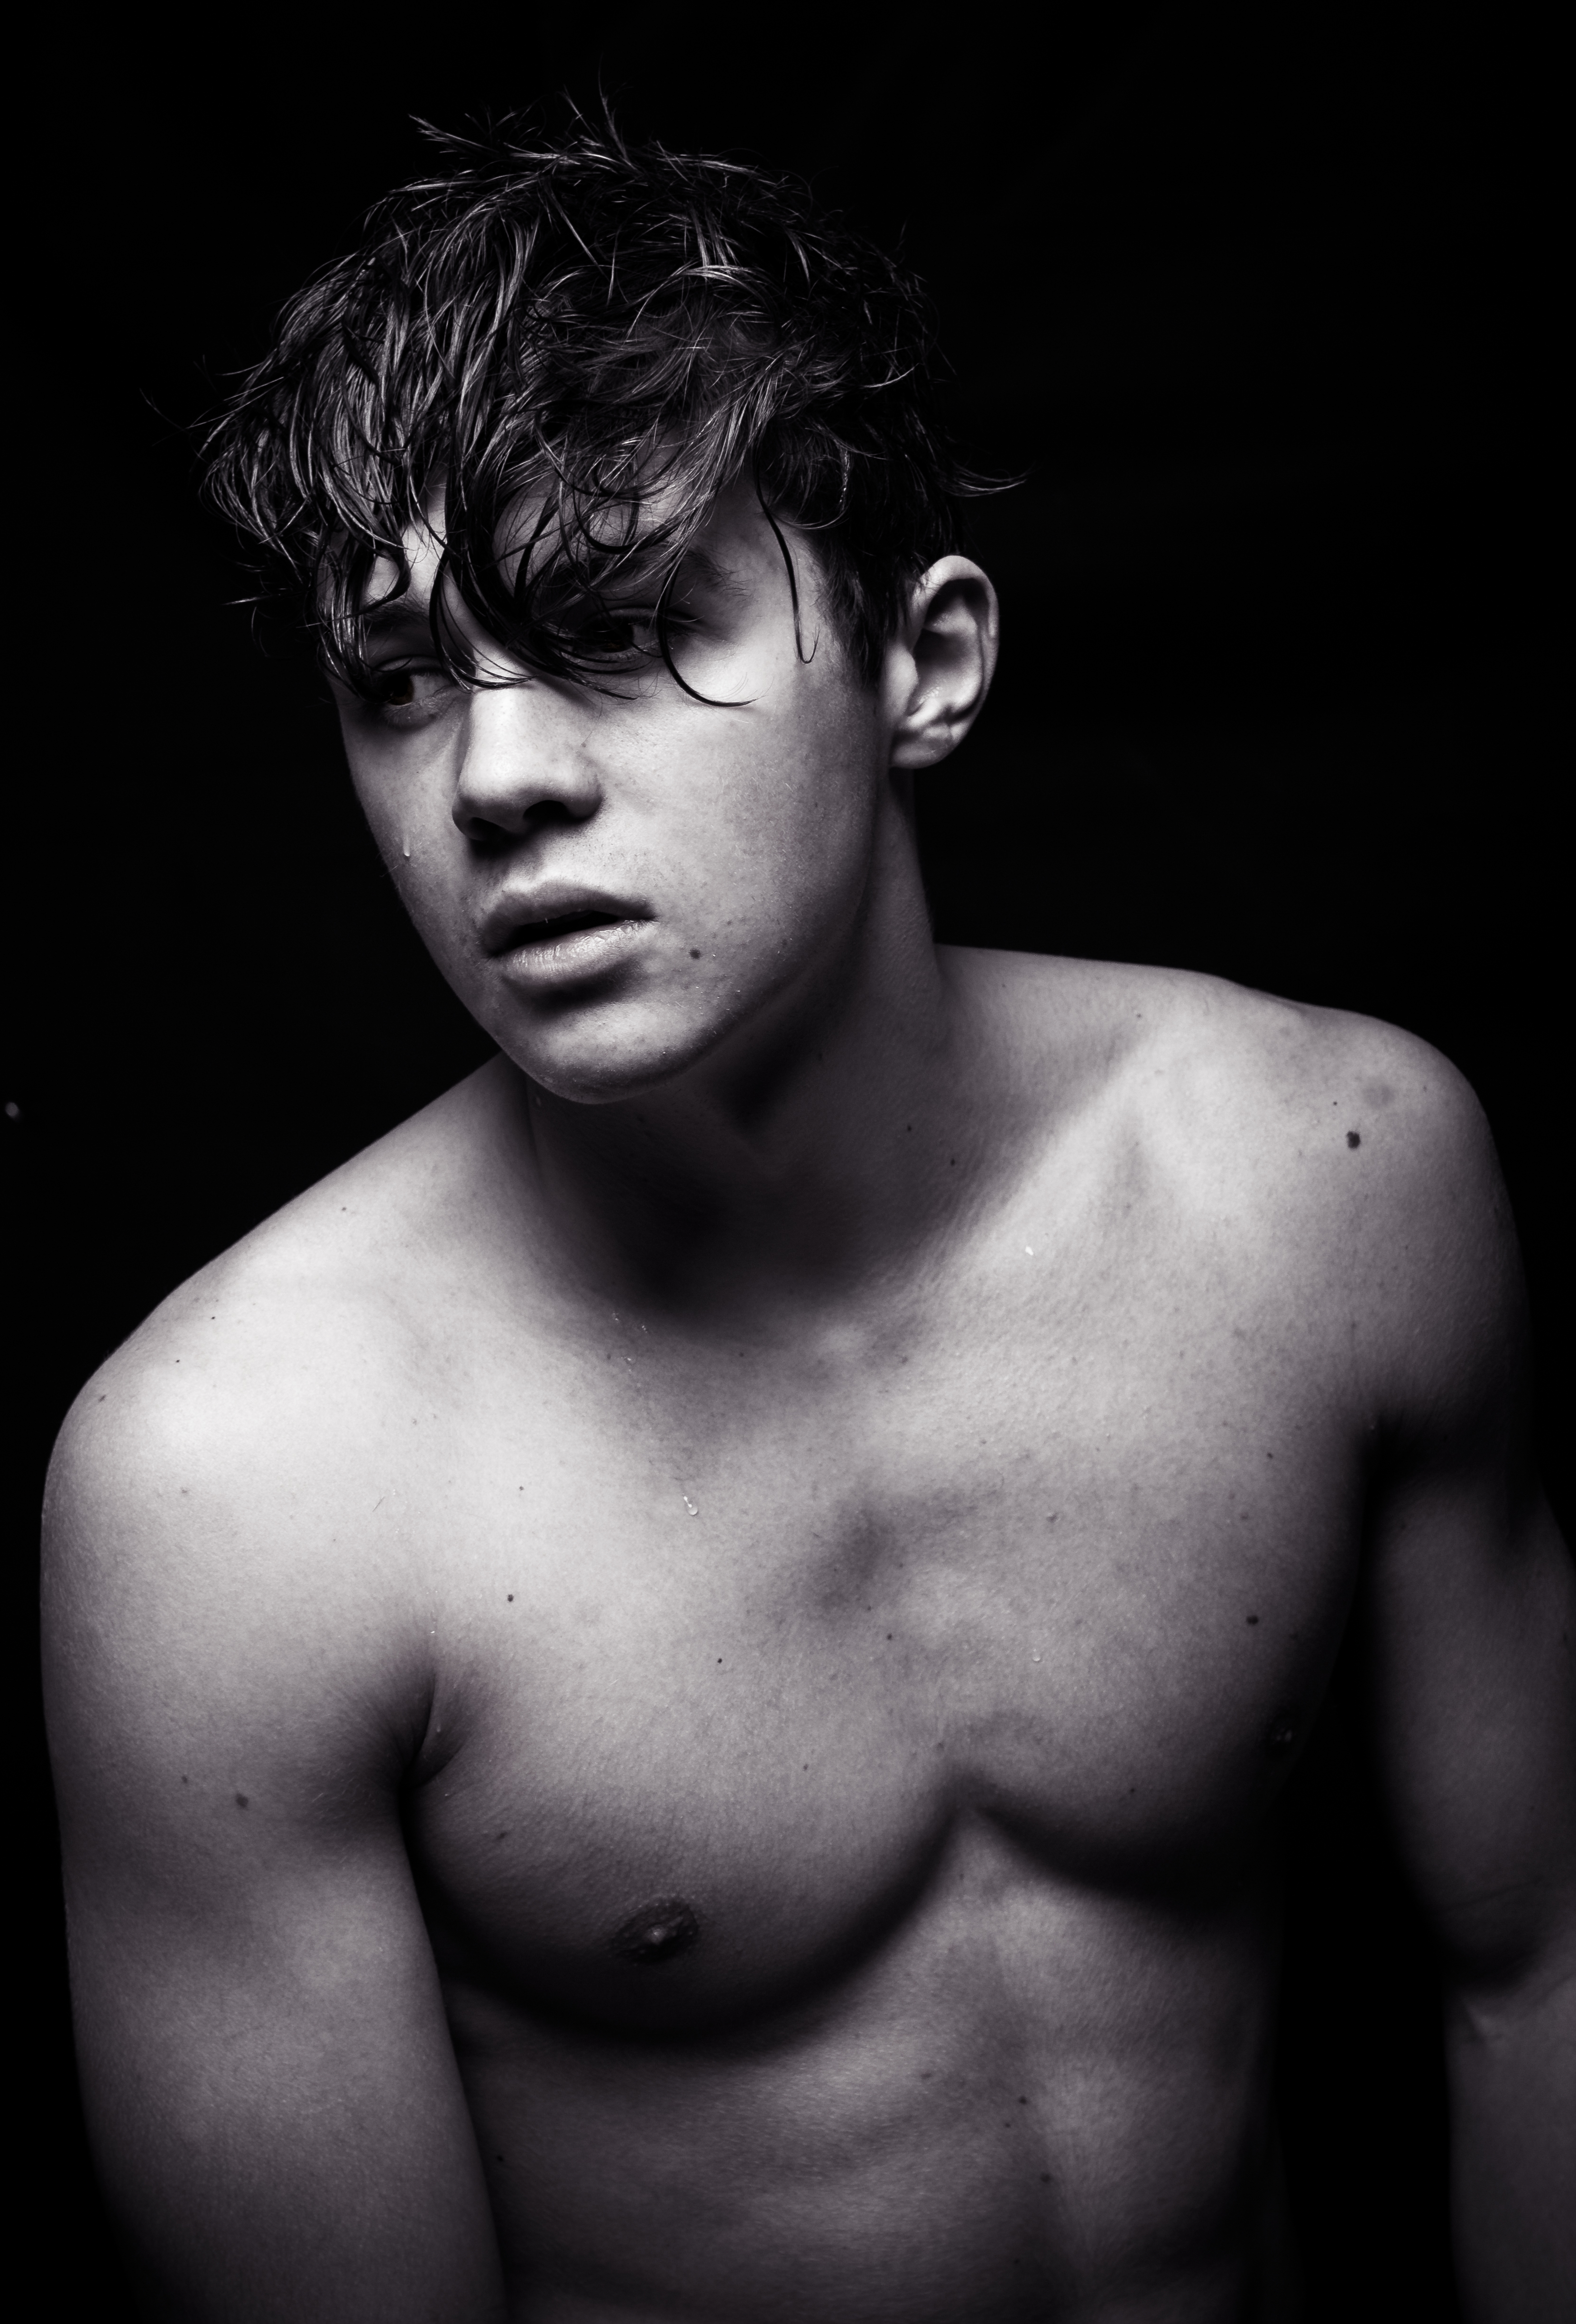
man, black and white, white, photography, male, portrait, model, black, monochrome, arm, muscle, chest, close up, monochrome photography, barechestedness, art model